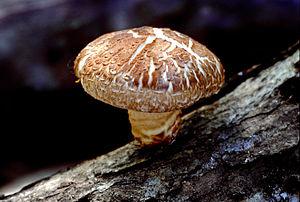
Le Lentin du Chêne, lentin comestible, également appelé shiitaké, ou encore champignon parfumé est une espèce de champignons basidiomycètes de la famille des Marasmiaceae. C'est un champignon comestible poussant en Extrême-Orient sur le bois de divers feuillus et qui tire son nom japonais de l'arbre shii qui est son hôte historique. Ce dernier est un arbre majestueux à très petites feuilles, de la famille des Fagaceae.